Obras Sanitarias de la Nación

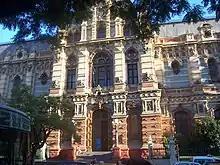
Main facade of the "Palace of Running Water", the main plant and company headquarters in Buenos Aires

The yellow fever epidemic of 1867 caused a huge sanity problem that led the local authorities the need of constructing a structure for wastewater treatment. Therefore, the government committed Irish engineer John Coghlan the project of sanitation of Buenos Aires through the construction of a sewage system. The system run from Recoleta district and consisted of two iron tubes that dig 600 meters deep in Río de la Plata to carry out the water to the sanitation plants. After being purified, the water was sent to city to be distributed.